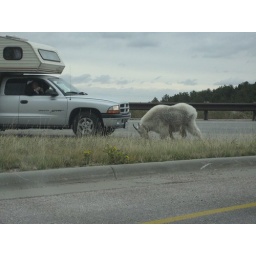
We're pretty sure this mountain goat was paid to eat grass in the median coming out of Mt. Rushmore